100 Washington Square

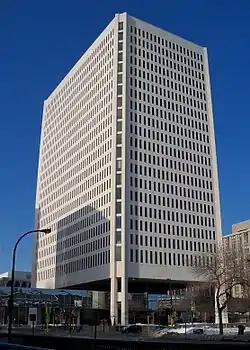

100 Washington Square is a 332-ft (101 m) high-rise office building located in downtown Minneapolis. Construction started in 1979 and was completed in 1981. It covers 481,600 square feet and has 22 floors. As of December 1, 2020, it is the 28th tallest building in the city. The building was designed by architect Minoru Yamasaki, who had previously designed the Northwestern National Life Building in Minneapolis and the World Trade Center in New York City. As with the Trade Center, the exterior of the building is composed of closely spaced load-bearing steel that distributes weight to the core and removes the need for internal support columns.